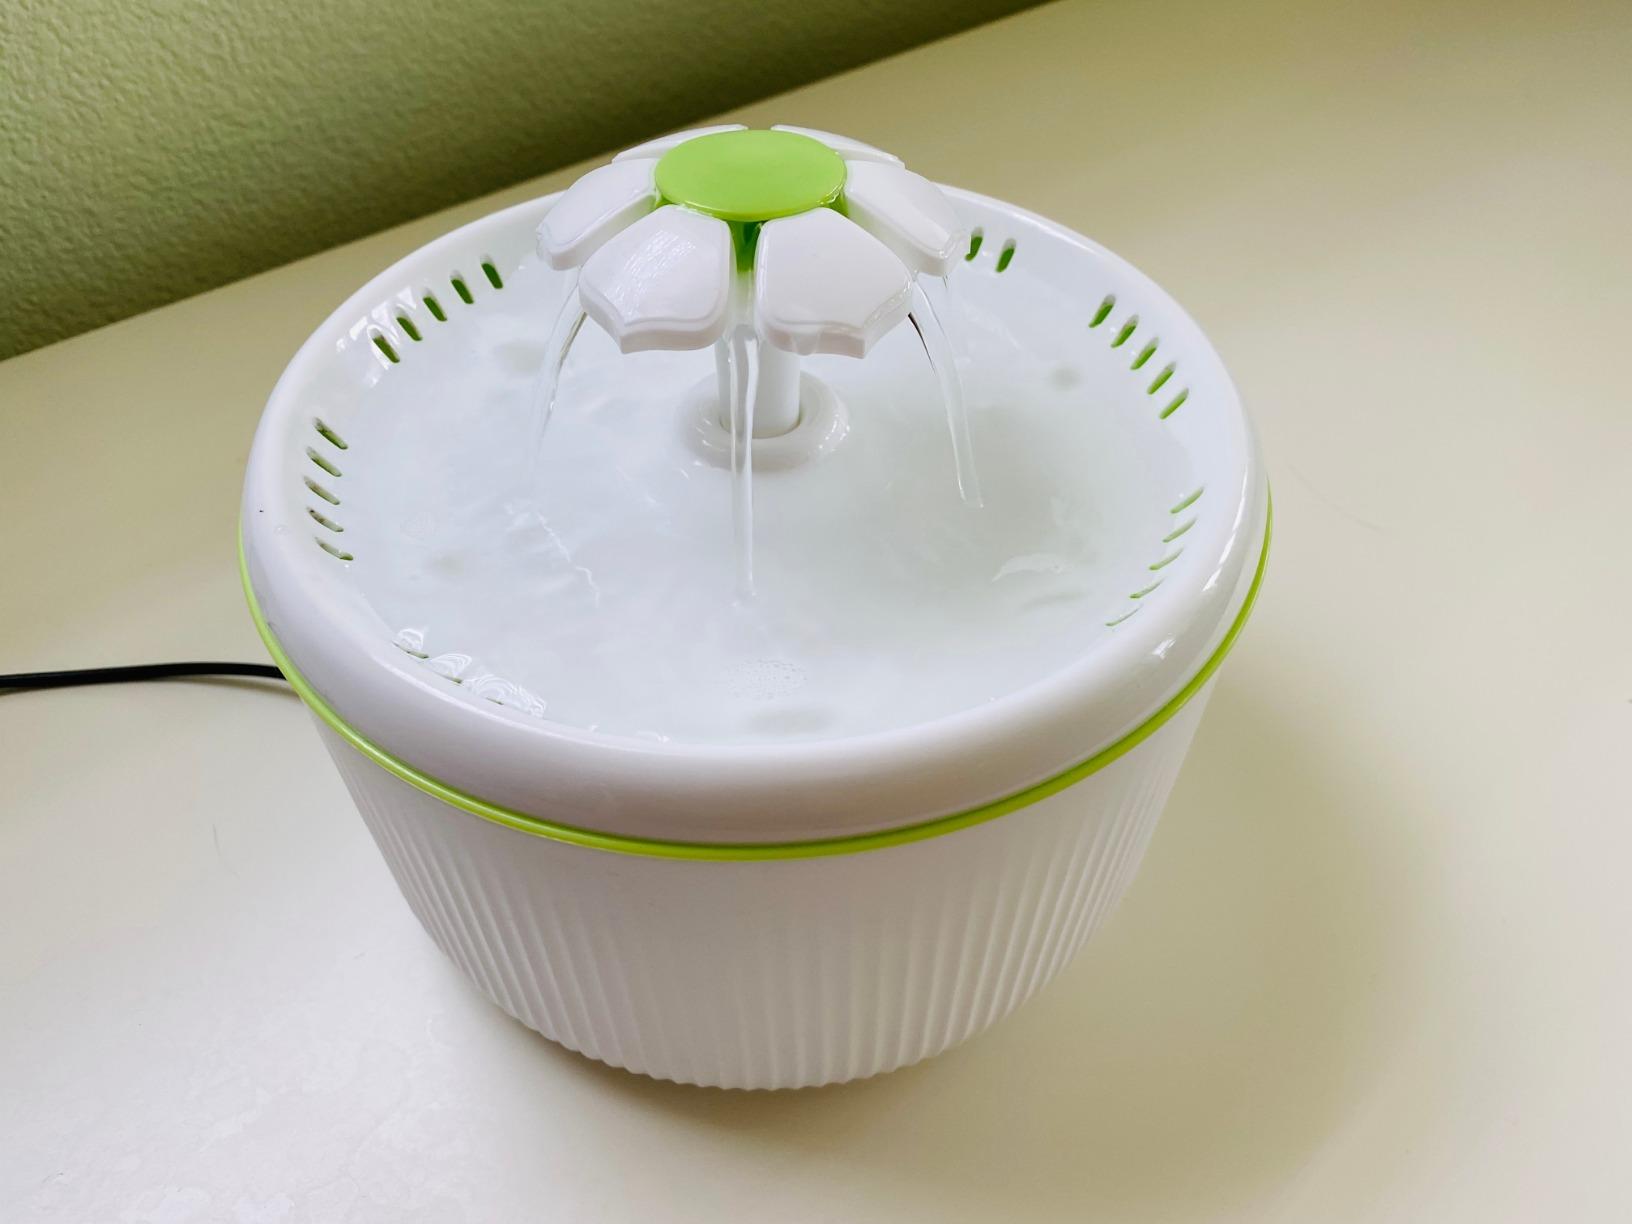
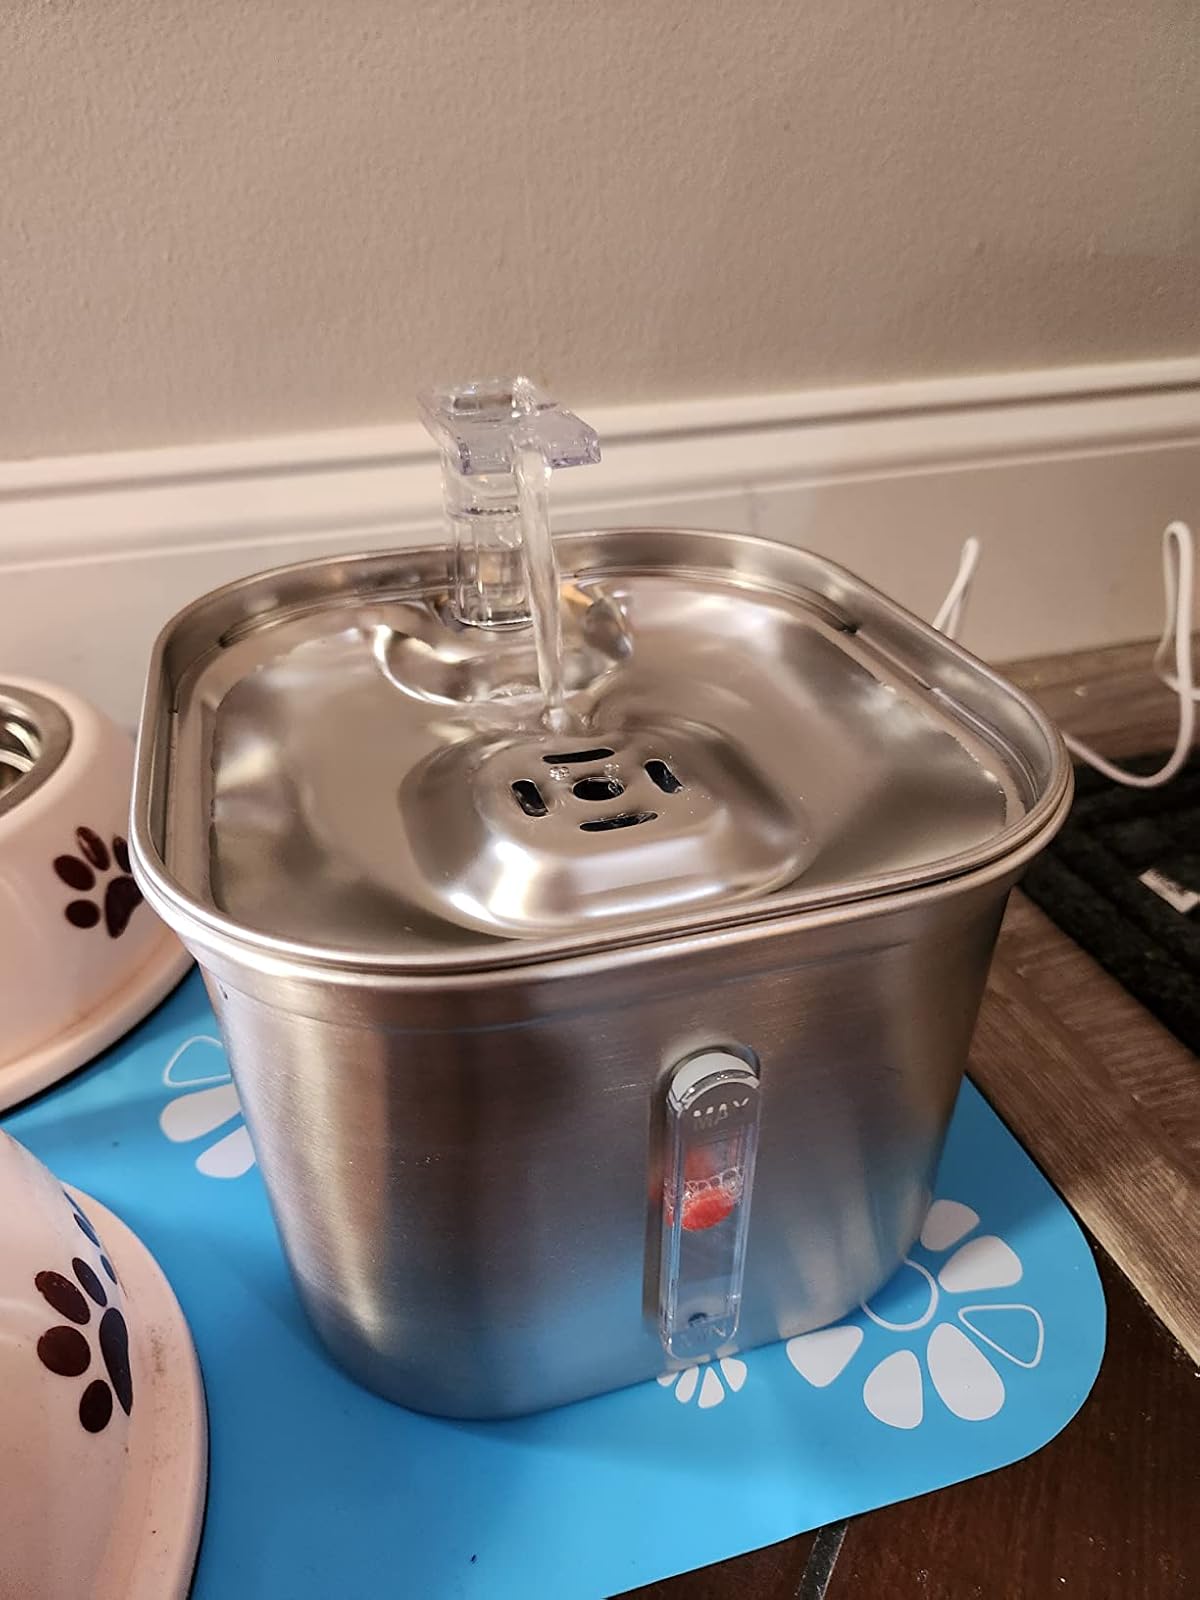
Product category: items_bowl
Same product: no